National Wrestling Hall of Fame and Museum

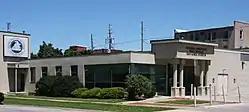
Dan Gable Museum located in Waterloo, Iowa

The National Wrestling Hall of Fame also operates the Dan Gable Museum in Waterloo, Iowa which includes the Glen Brand Wrestling Hall of Fame of Iowa, the George Tragos/Lou Thesz Professional Wrestling Hall of Fame, which honors professional wrestlers with a strong background in amateur wrestling, and the Alan and Gloria Rice Greco-Roman Hall of Champions. It also features the Dan Gable Teaching Center and its wrestling room, providing opportunities for area youth to train.